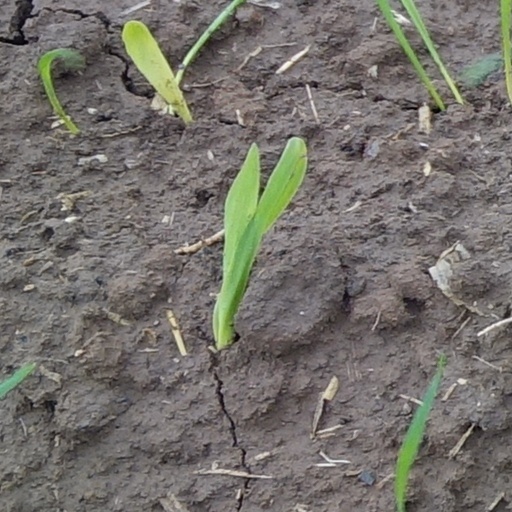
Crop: wheat